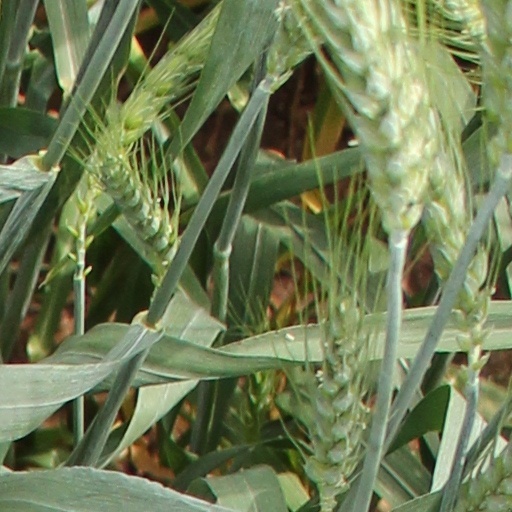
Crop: wheat